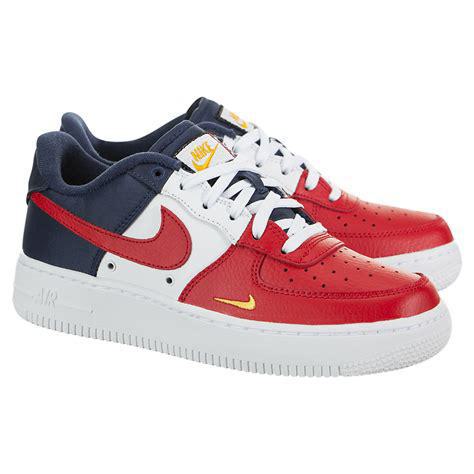
Brand: Nike
Model: Force 1 LV8